Ritual purification

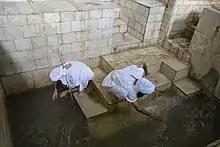
Mandaean priests performing "tamasha" in preparation for the masbuta during the 2015 Parwanaya festival in Ahvaz, Iran

Various traditions within Hinduism follow different standards of ritual purity and purification. Within each tradition the more orthodox groups follow stricter rules, but the strictest rules are generally prescribed for Brahmins, especially those engaged in the temple worship.